Question: Please indicate a possible affordance area of cup that can be used for containing liquid
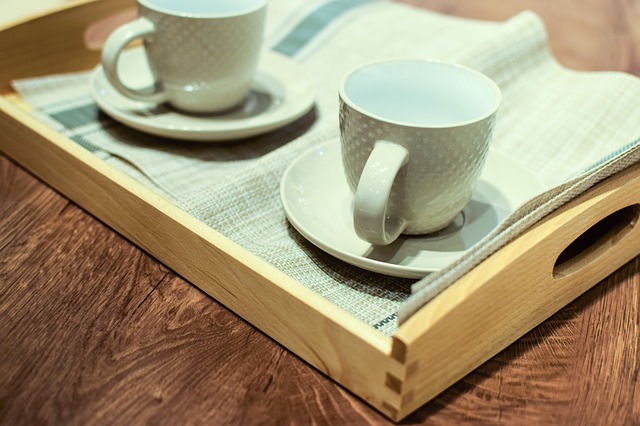
Answer: [331.5, 56, 503.5, 156]